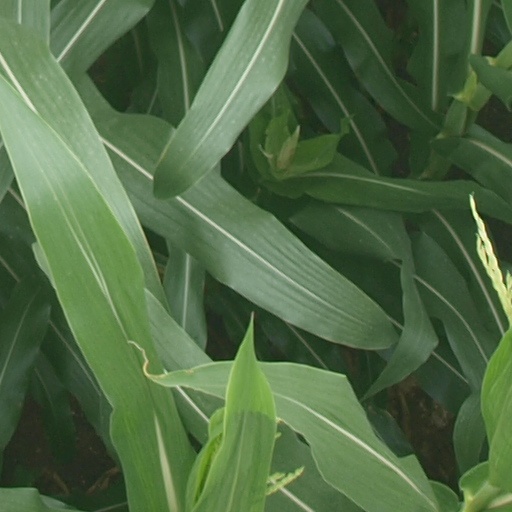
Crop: maize; corn